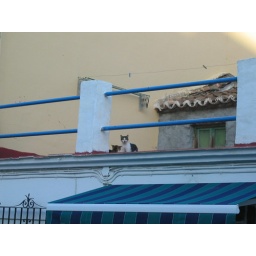
Fighting cats on a roof in Torremolinos. Look at that cats view.